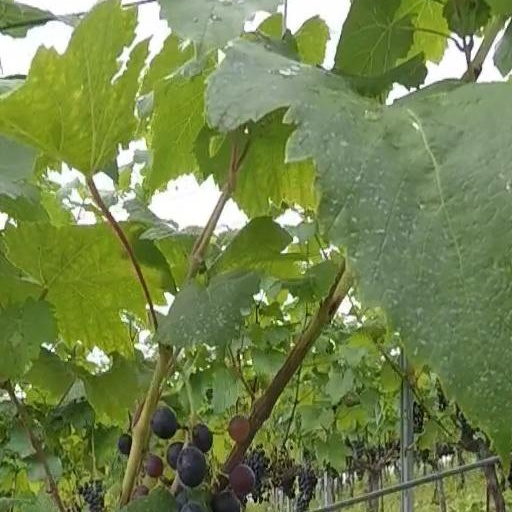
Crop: grape